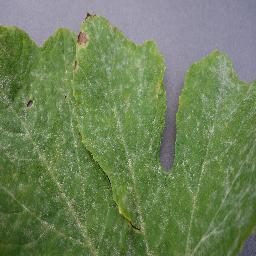
Label: Squash___Powdery_mildew